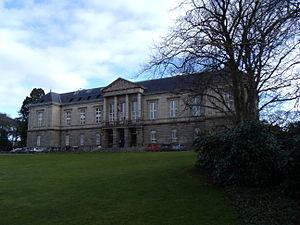
Le Palais de justice de St-Brieuc en janvier 2011
Saint-Brieuc est une commune française située en Bretagne, dans l'Ouest de la France. Préfecture des Côtes-d'Armor, elle en est également la ville la plus peuplée avec une population de presque 45 000 habitants appelés les Briochins et Briochines. Avec 171 721 habitants, l'aire urbaine briochine est la plus peuplée du département. La ville donne son nom à la baie de Saint-Brieuc.